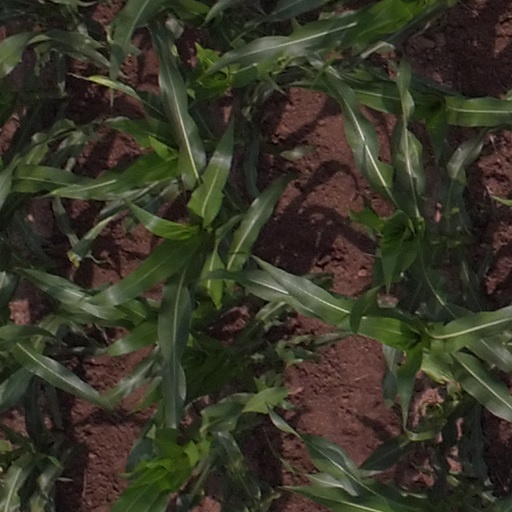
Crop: maize; corn